Royal Stewart tartan

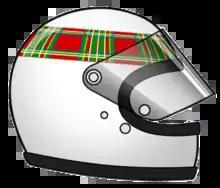
Depiction of the helmet of Jackie Stewart with the Royal Stewart tartan

Theoretically, this tartan should not be worn without the express permission of the British monarch. However, the Scottish Register of Tartans observes that in practice, due to its popularity, it has become a universal tartan, which can be worn by anyone who doesn't have their own clan tartan. "In the same way that clansmen wear the tartan of their chief, it is appropriate for all subjects of the [monarch] to wear the Royal Stewart tartan." Colin W. Hutcheson attributes this universalisation to "commercialisation in recent times"; traditionally, the Black Watch (darkened Old Campbell) and Hunting Stewart tartans were used as universal tartans requiring no permission.